Razdrto, Grosuplje

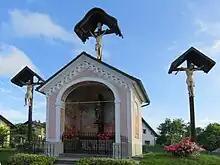
Calvary shrine

In addition to the village church, there is a Calvary shrine in the village northeast of the church. The shrine is decorated with frescoes from the 19th century and it contains a statue of the Virgin Mary from the 18th century. Three crosses stand next to the shrine.